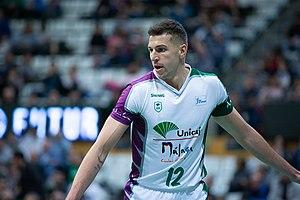
Dragan Milosavljević, né le 11 mai 1989, à Kruševac, en République fédérative socialiste de Yougoslavie, est un joueur serbe de basket-ball. Il évolue aux postes d'arrière et d'ailier.